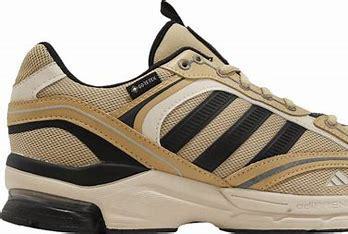
Brand: adidas
Model: Spiritain 2000